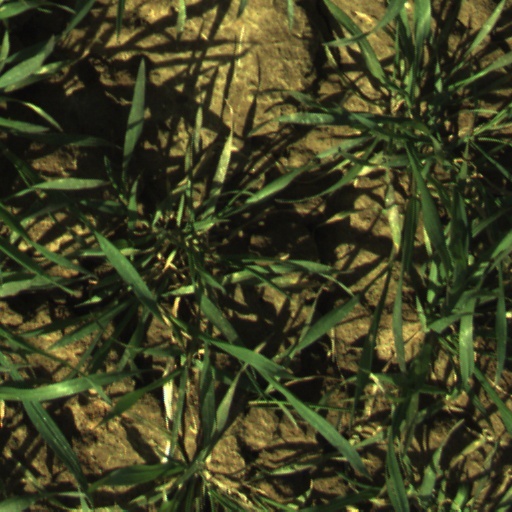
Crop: wheat